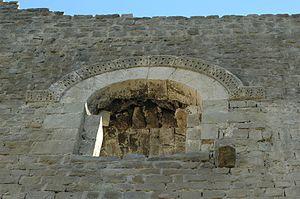
Fenêtre du château des comtes de Poitiers à Bourdeaux
Les ruines du château des comtes de Poitiers sont situées sur la commune de Bourdeaux, au lieu-dit du Chatelas dans le département de la Drôme.